2007 Canadian Grand Prix

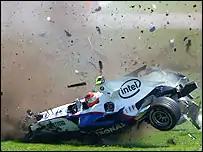
Robert Kubica's violent crash.

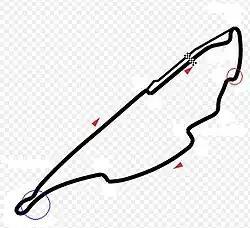
Circuit Gilles Villeneuve showing the location of Sutil's (red) and Kubica's (blue) crashes.

Lewis Hamilton led from the start, preventing Fernando Alonso from overtaking at turn one. Alonso ran wide allowing Nick Heidfeld to overtake him and move into second place. Alonso damaged his car in the process and subsequently ran off the track at turn one a further three times during the race. Jenson Button had a gearbox problem at the start of the race and was unable to select first gear causing him stall on the grid. Christijan Albers started from pit lane. The first accident of the race involved Scott Speed who clipped the rear wing of Wurz' Williams and went into the hairpin with a broken suspension.